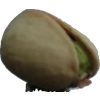
Label: pistachio